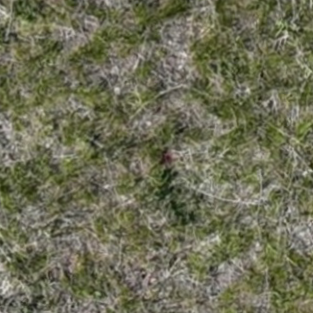
Month: may
Dye color: red
Dye concentration: high